Qutbuddin Bakhtiar Kaki

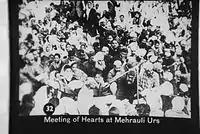
Mahatma Gandhi visiting the Dargah during the Annual Urs, 1948.

As a well-known saint, Khwaja Bakhtiyar Kaki exercised great sway over the people. He continued the policy of non-involvement with the government of the day. This was the traditional way of saints of the Chisti order in South Asia, as they felt that their linkage with rulers and the government would turn their mind towards worldly matters.